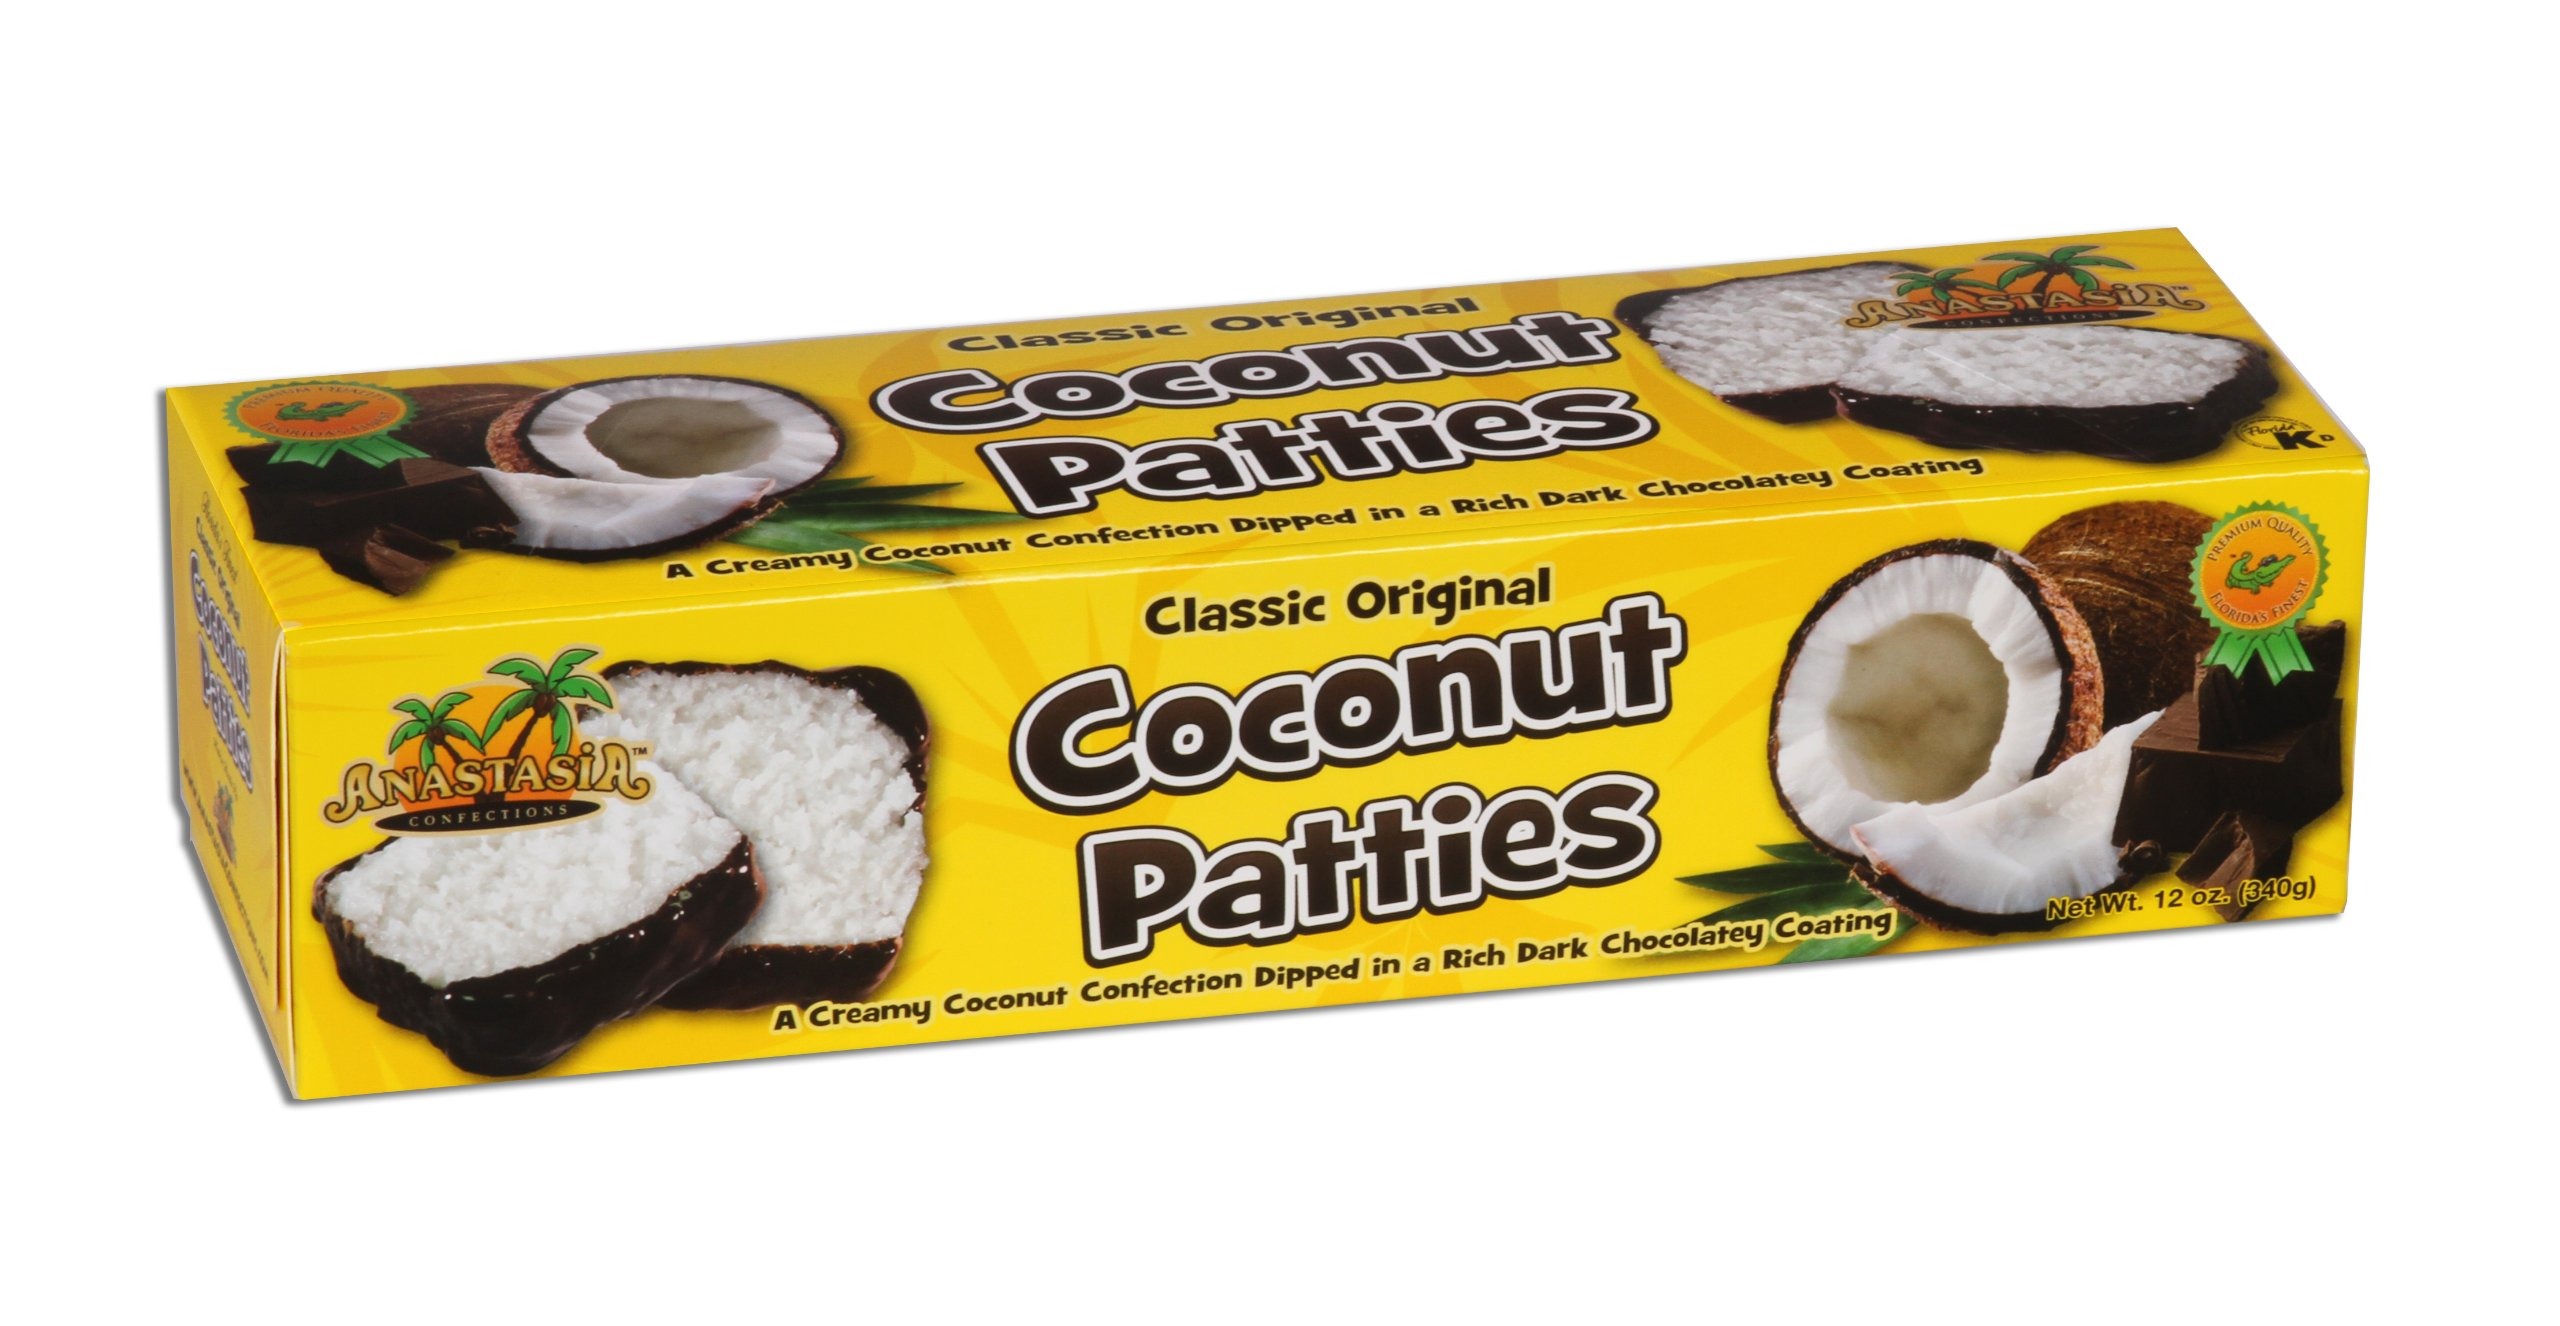
Item Name: Anastasia Confections Coconut Patties, Original, 12 Ounce (Pack of 12)
Bullet Point 1: Pack of twelve, 12 Ounce (total of 144 Ounce)
Bullet Point 2: Kosher Dairy
Bullet Point 3: Each Patty is square in shape and weights 1.3 oz
Bullet Point 4: Proudly made in the USA.
Value: 144.0
Unit: Ounce

Price: 13.99